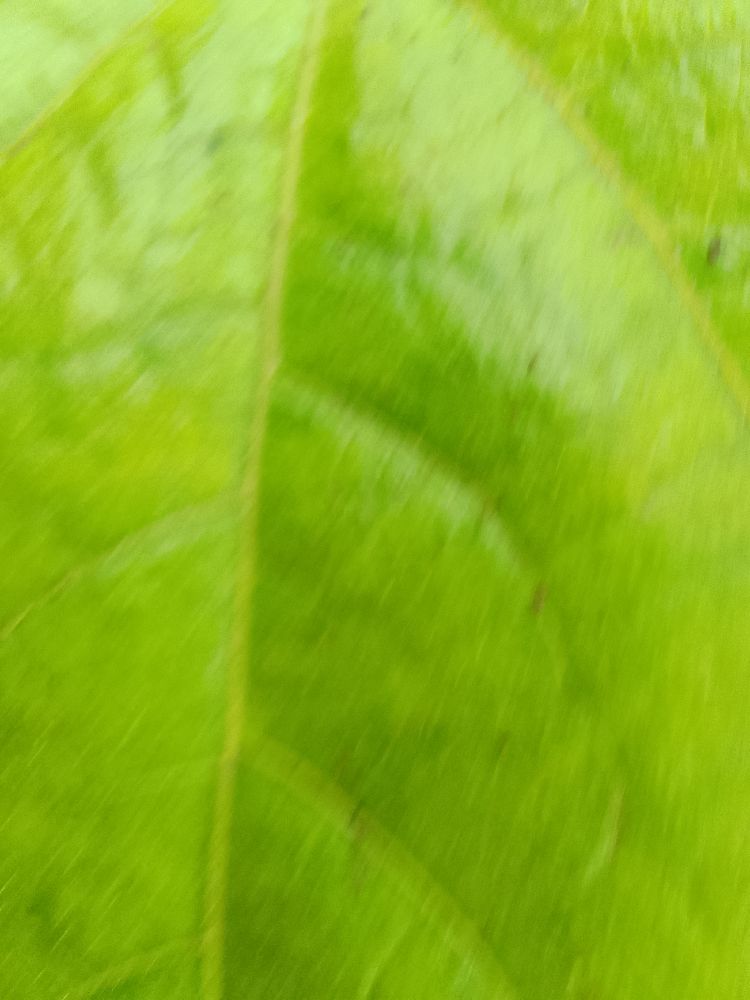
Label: healthy